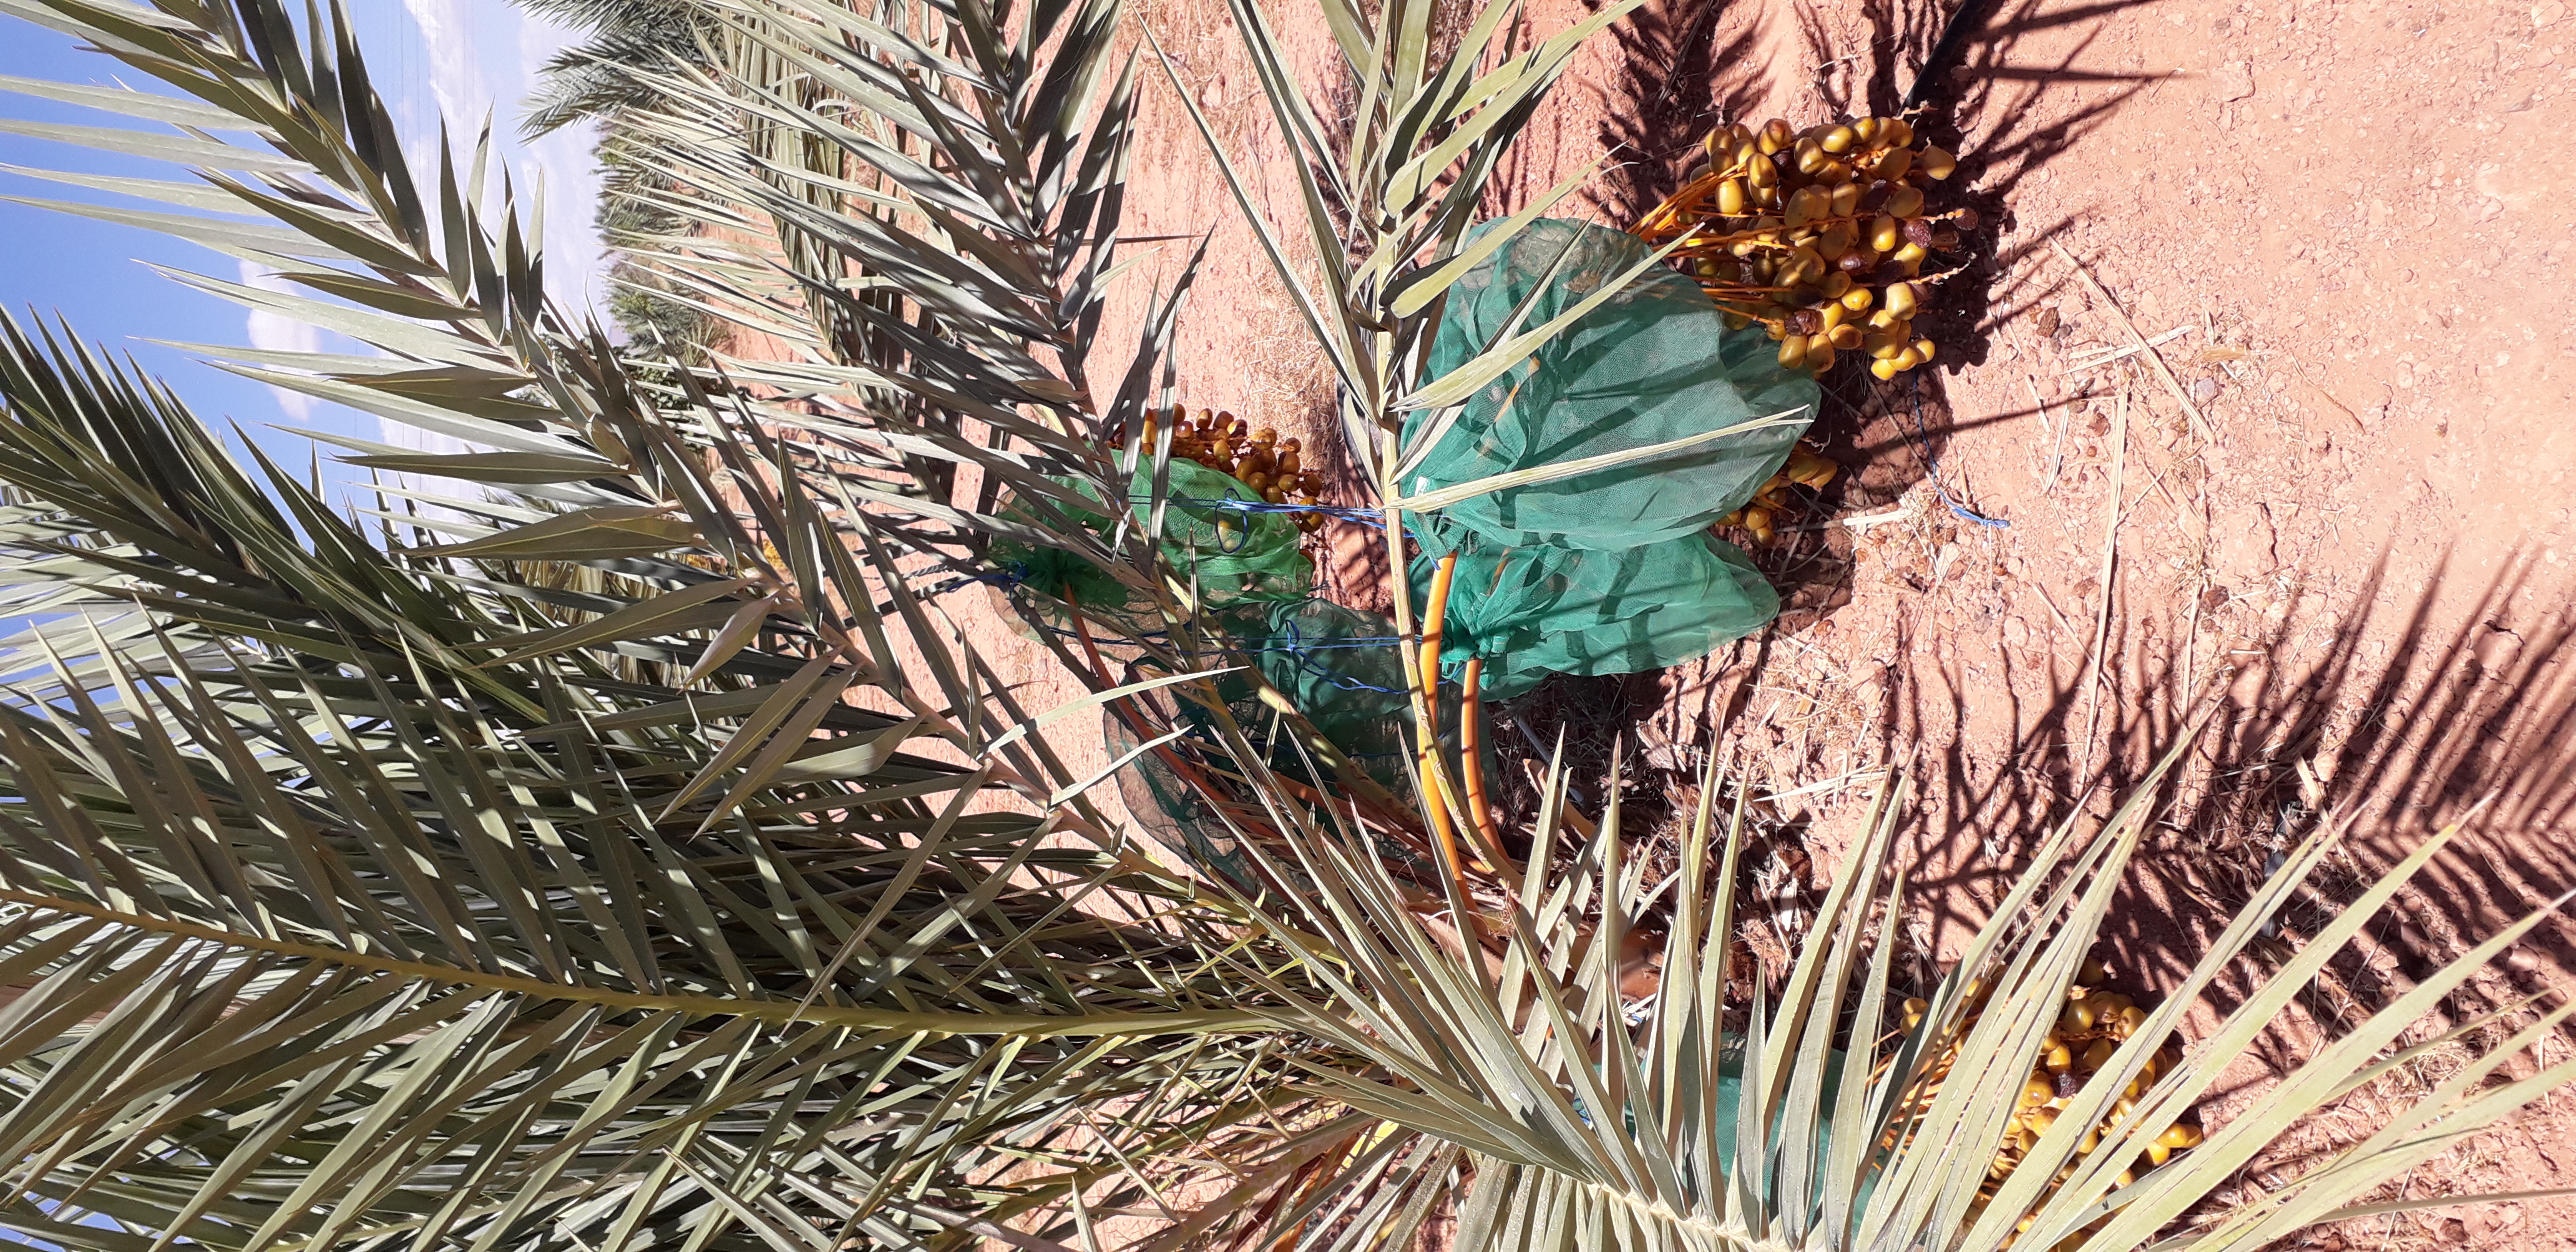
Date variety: Boufagous